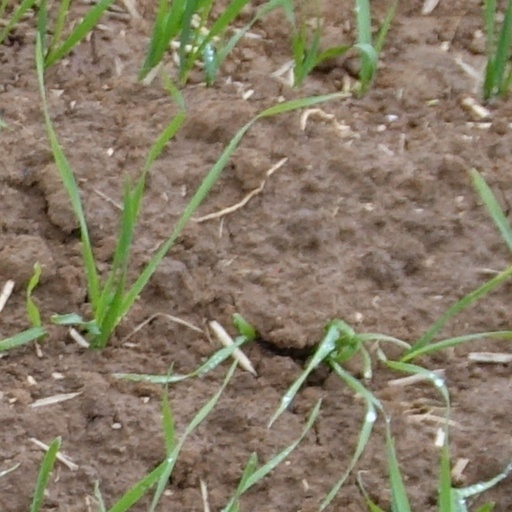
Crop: wheat